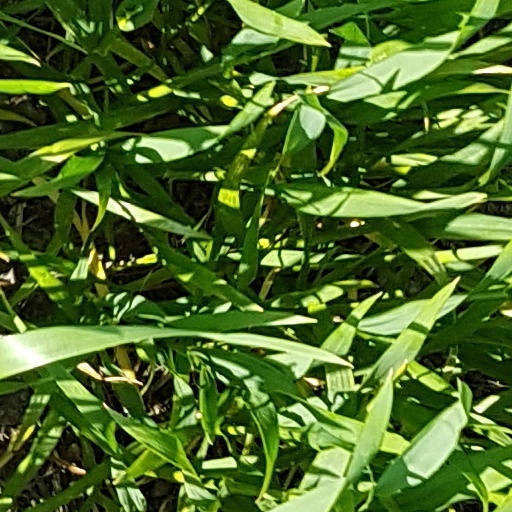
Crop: wheat